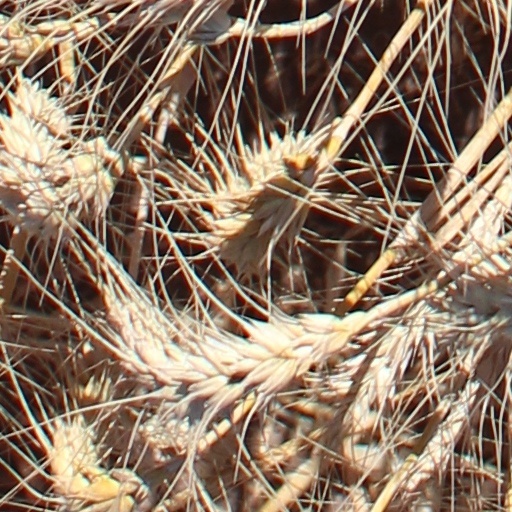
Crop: wheat